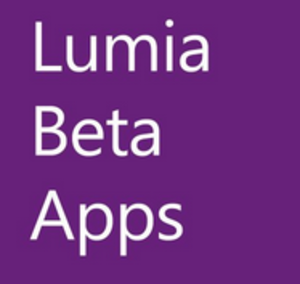
Lumia Beta Apps était un site web de Microsoft Mobile où étaient disponibles pour le téléchargement public les logiciels qui sont jugés assez mûrs pour être testés sur les téléphones mobiles et smartphones équipés des systèmes d'exploitation Symbian puis Windows Mobile et Windows Phone.